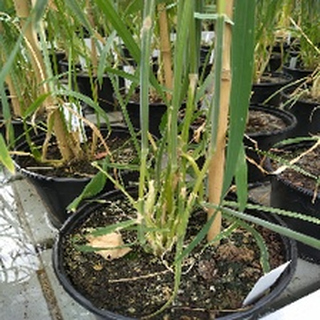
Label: wheat_mildew